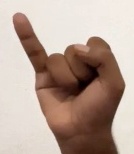
ASL sign: I